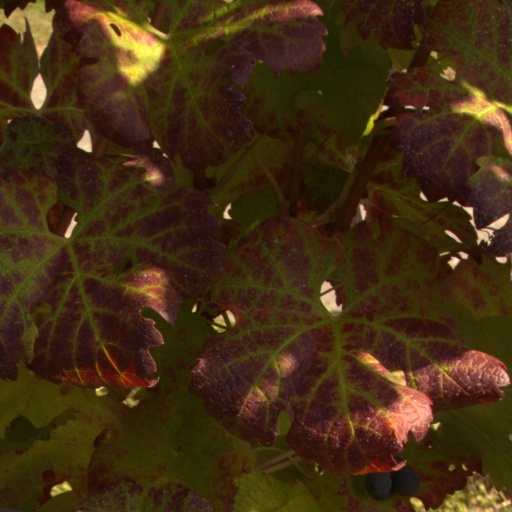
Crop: grape